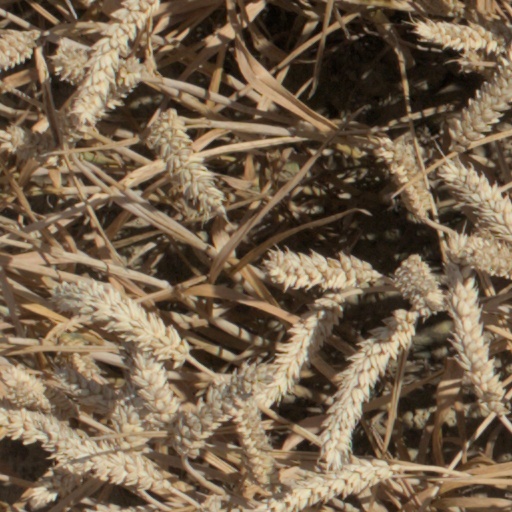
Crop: wheat